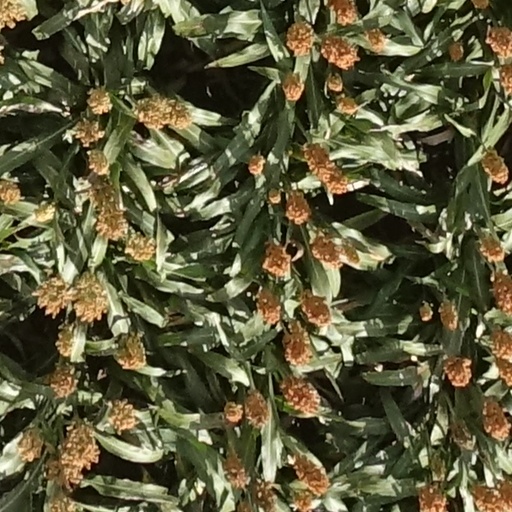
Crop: sorghum